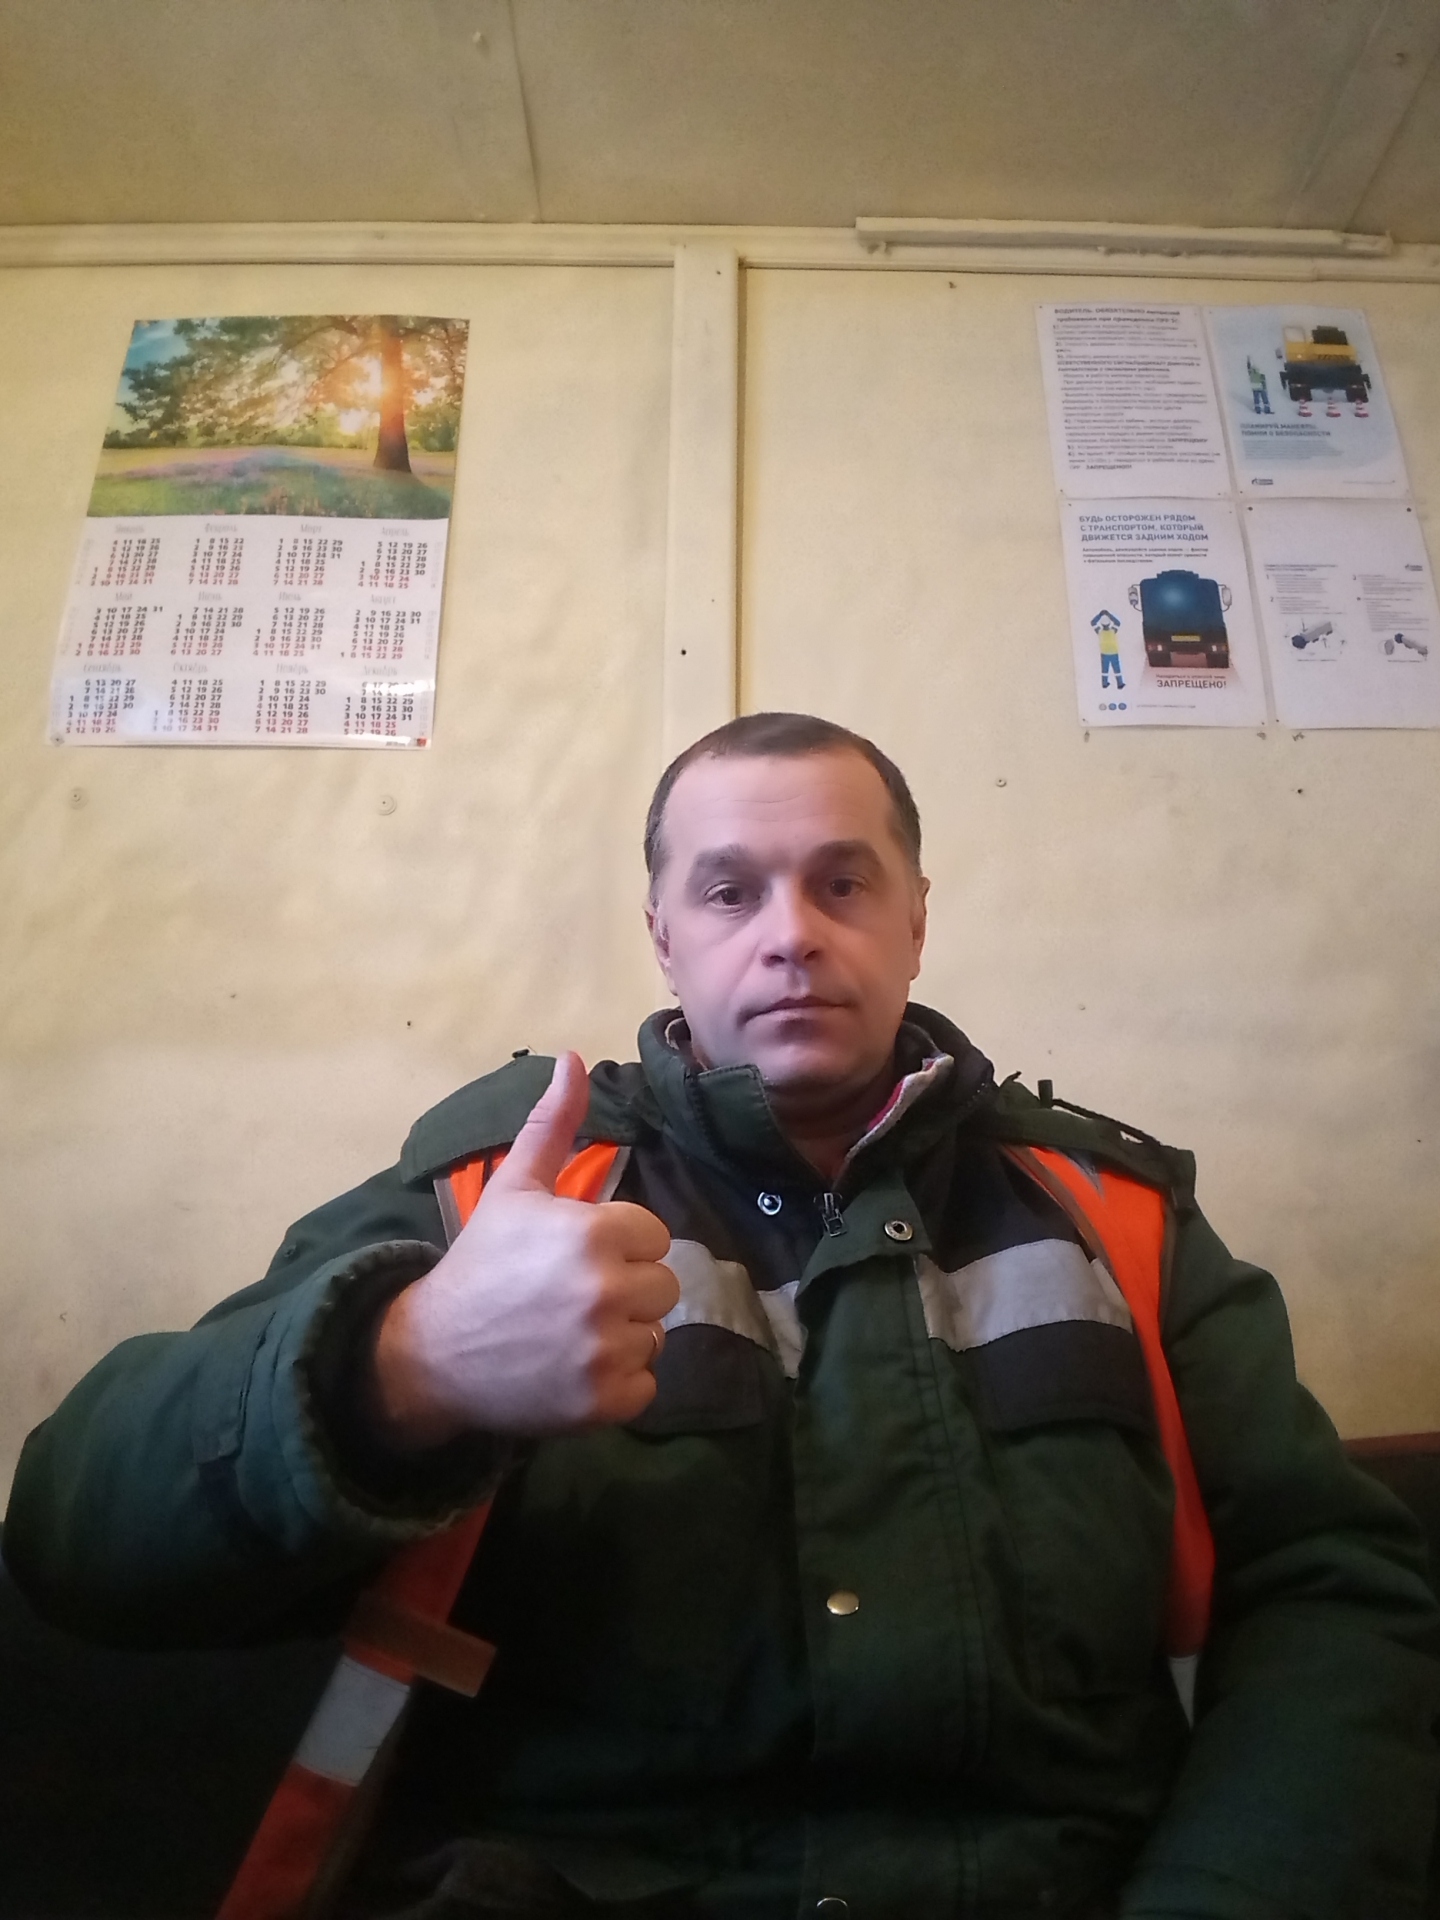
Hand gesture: like